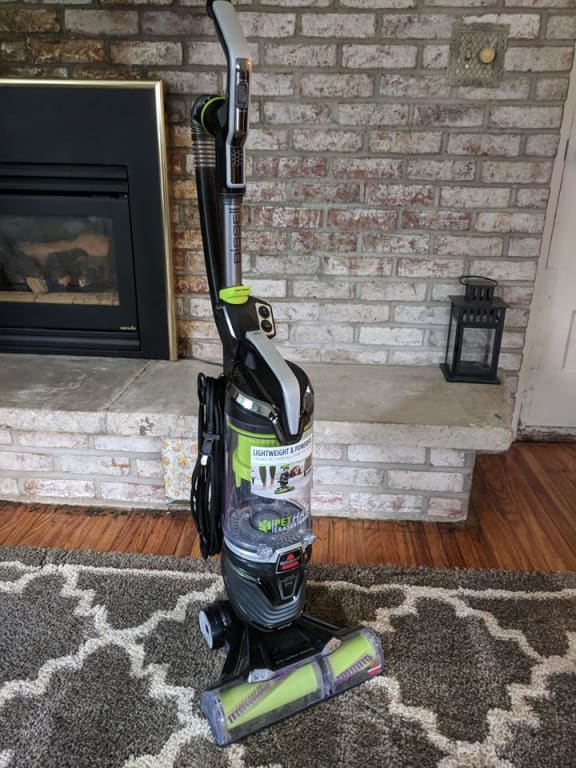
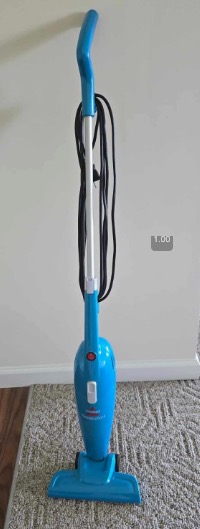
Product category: items_vacuum
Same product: no